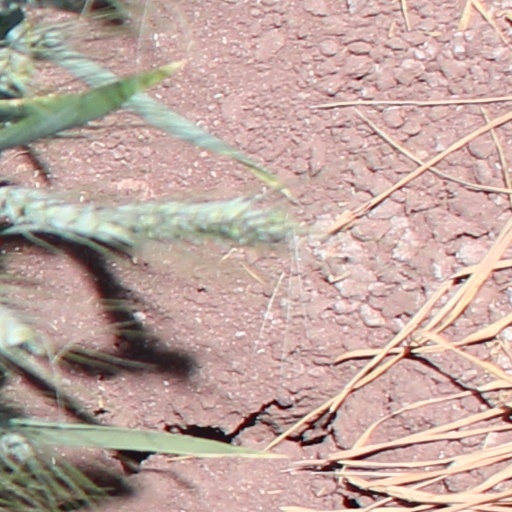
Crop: wheat